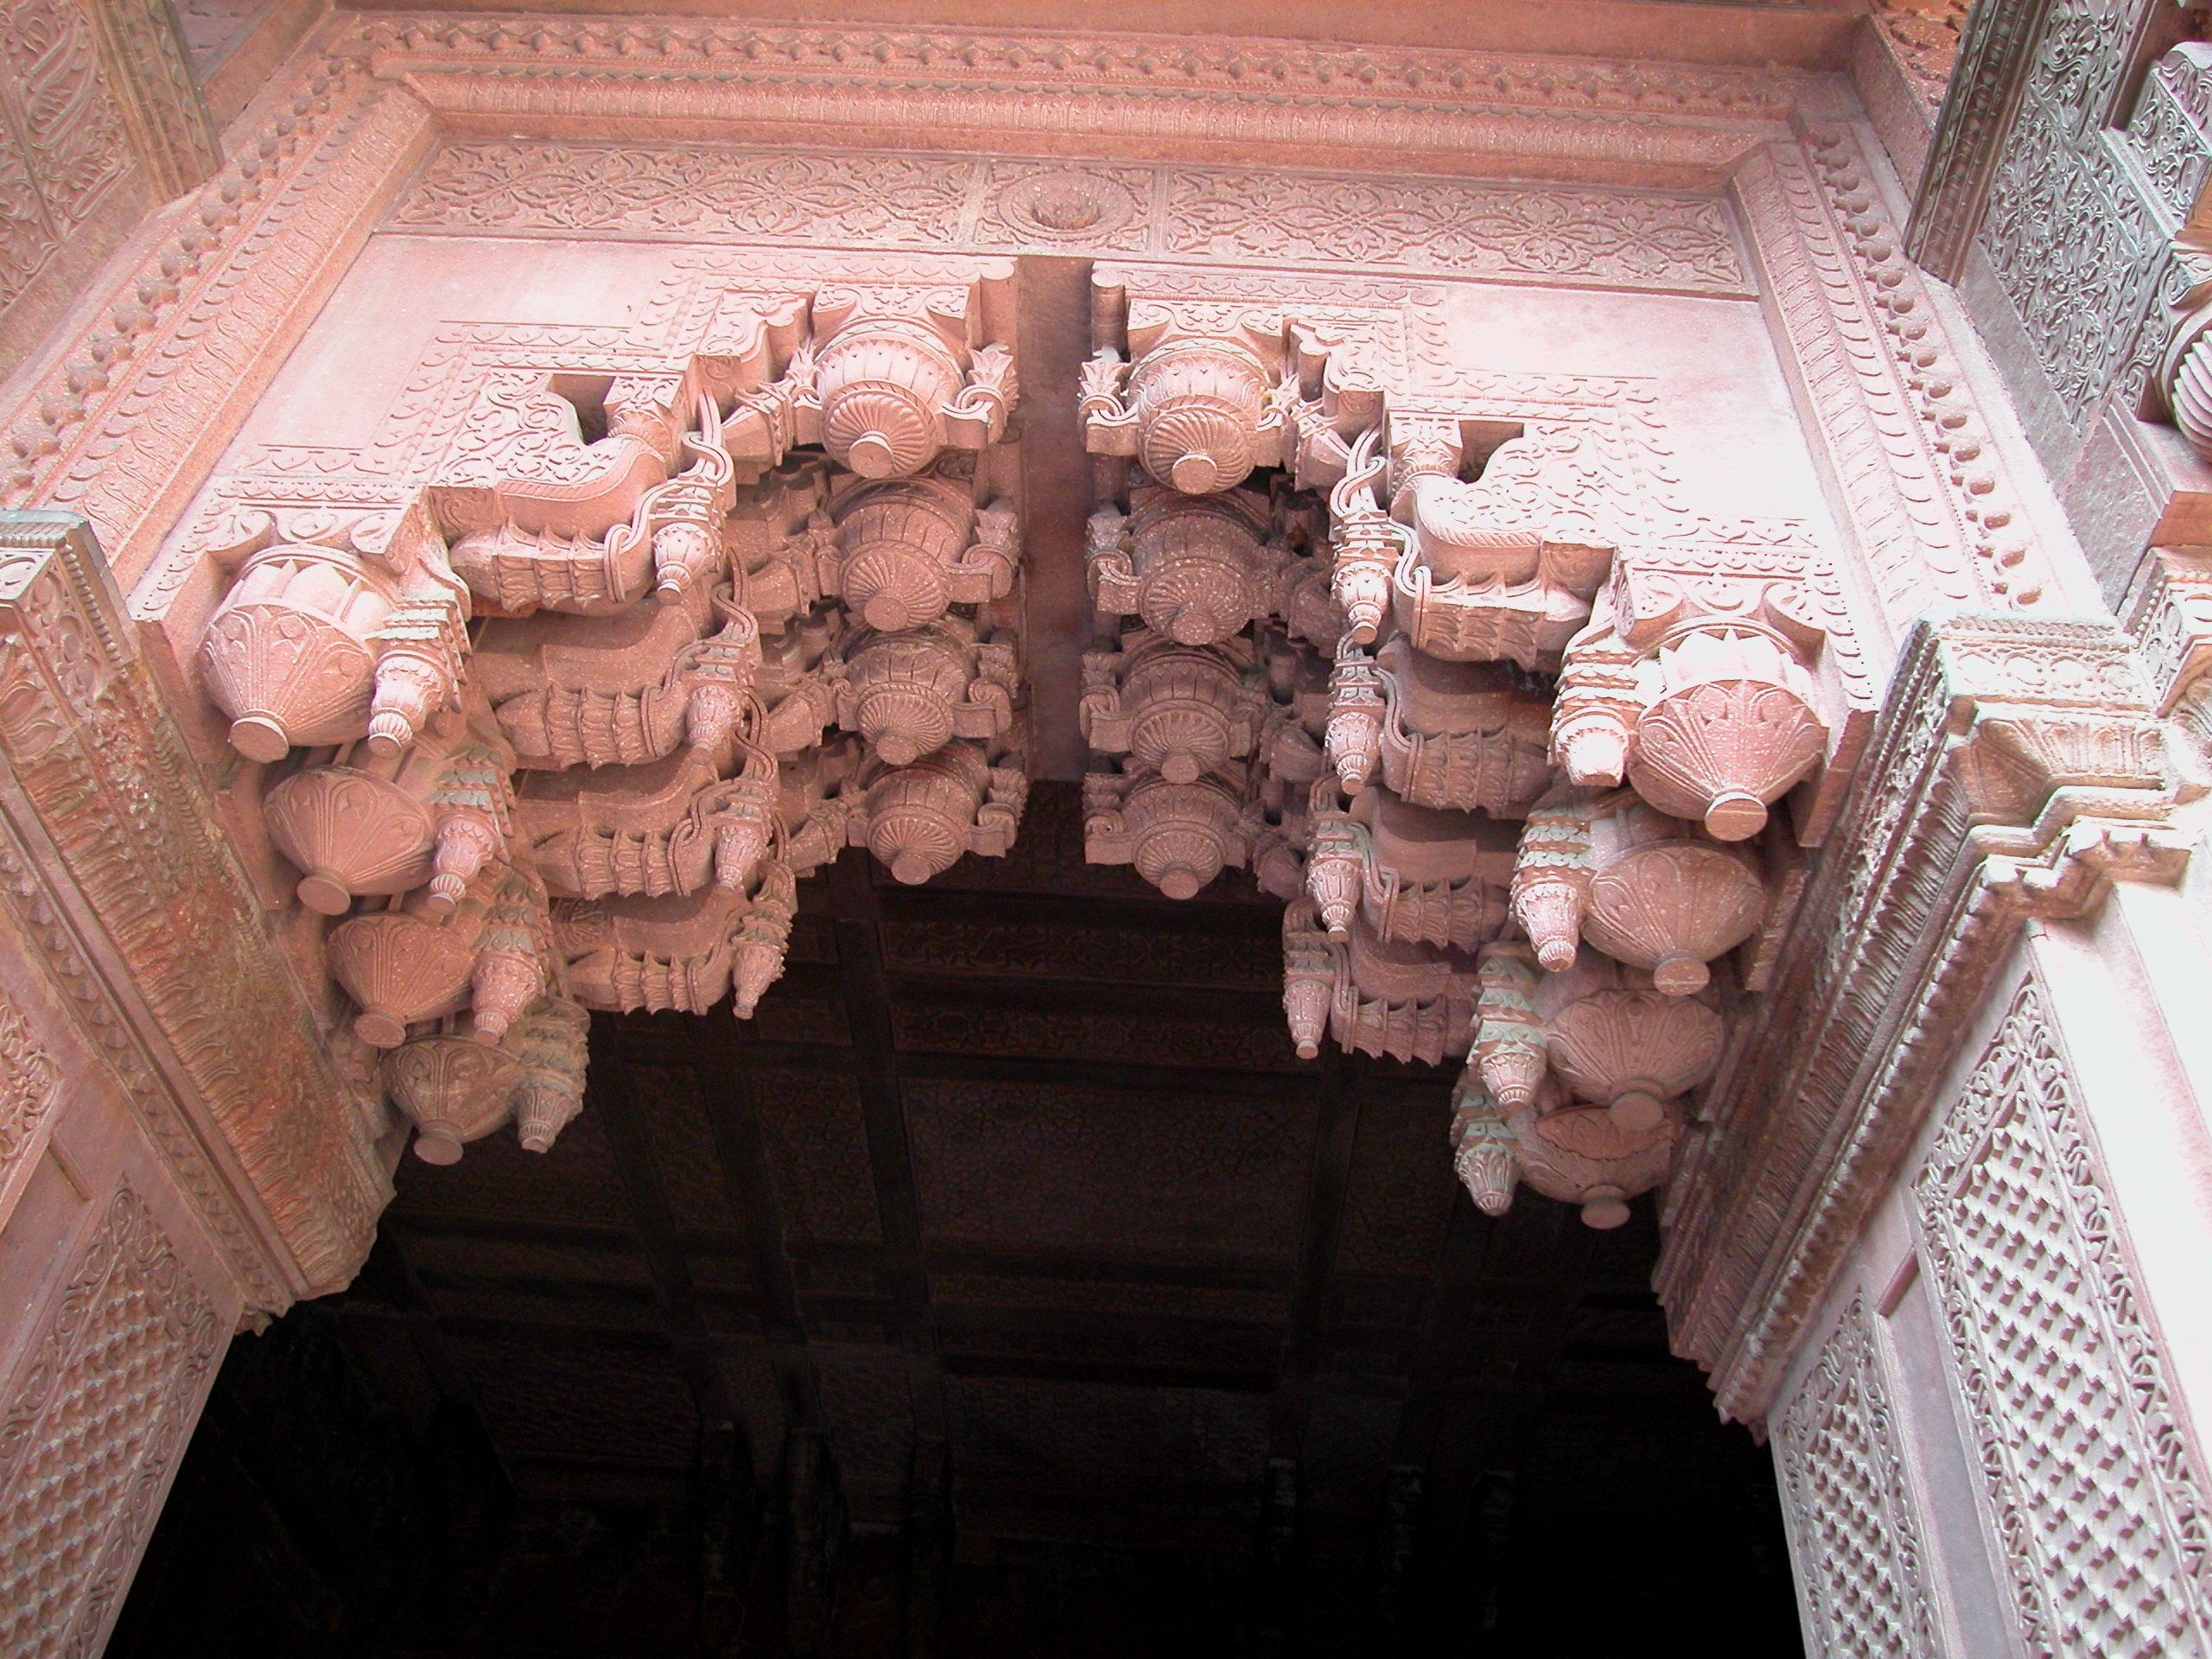
architecture, statue, pattern, high, red, cool image, design, temple, ruins, fort, hires, india, carving, hi, res, unescoworldheritage, agra, ancient history